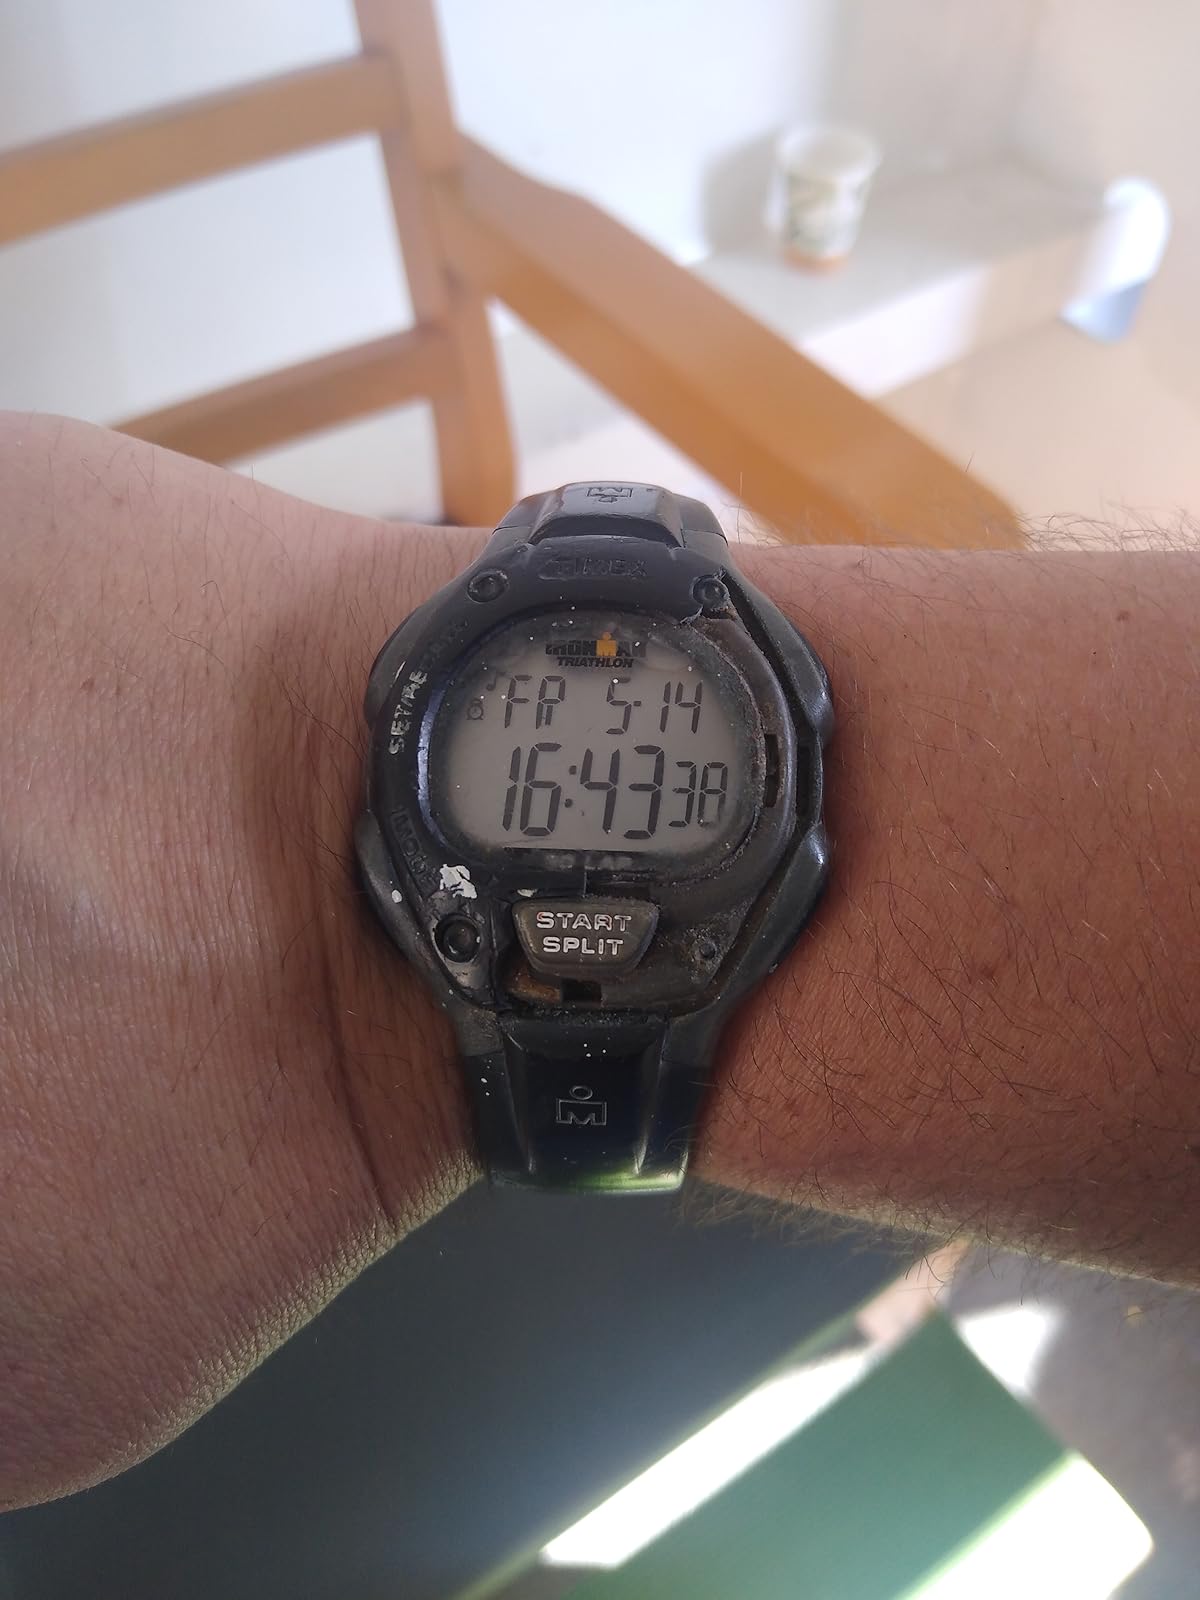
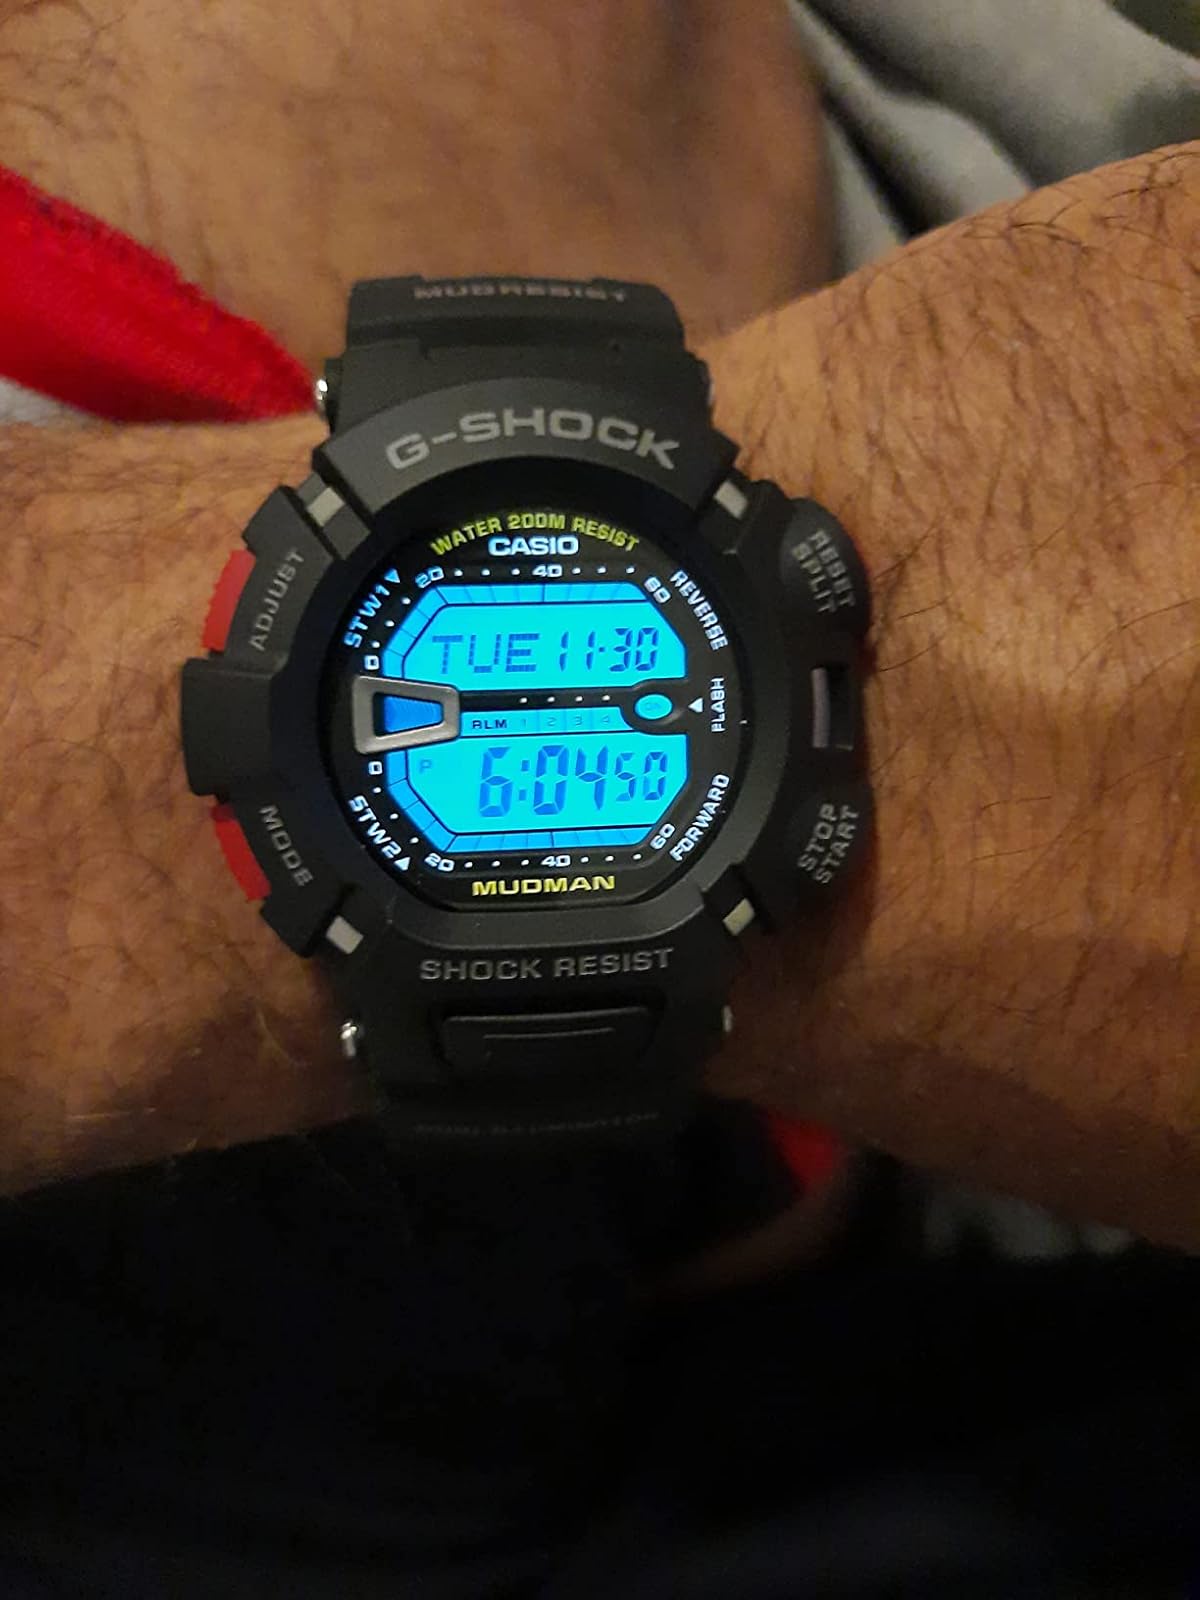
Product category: accessories_watch
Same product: no